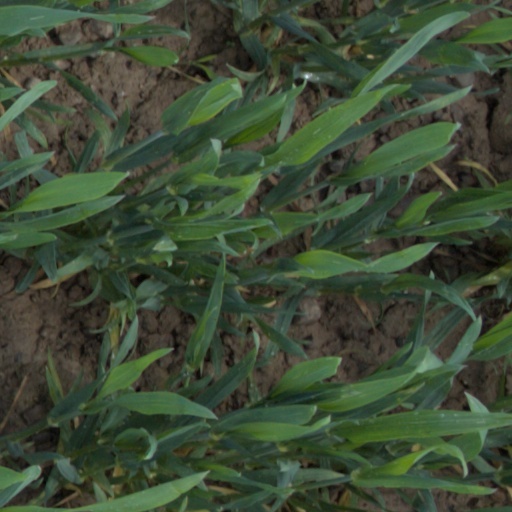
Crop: wheat